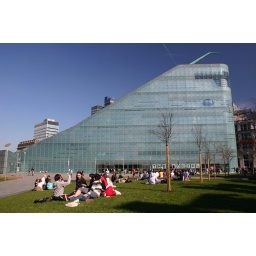
The Urbis is characterised by its ski slope-shaped glass building where a glass elevator travels along the incline.